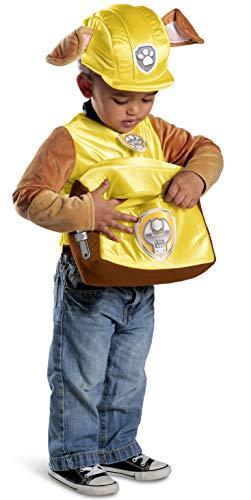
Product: Princess Paradise Paw Patrol Rubble Child's Costume, 6-12M
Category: Clothing, Shoes & Jewelry | Costumes & Accessories | Kids & Baby | Girls | Costumes
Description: OFFICIALLY LICENSED Paw Patrol Rubble costume; look for trademark on label and packaging to ensure you've received an authentic safety-tested item.
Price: $49.79
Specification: ProductDimensions:18x12x3inches|ItemWeight:7.7ounces|ShippingWeight:7.7ounces(Viewshippingratesandpolicies)|ASIN:B07TFL1BGT|Manufacturerrecommendedage:6month-1years